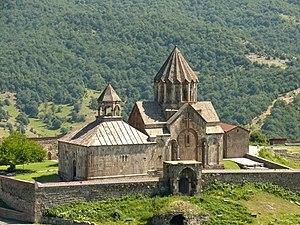
Le tourisme dans le Haut-Karabagh est une des branches de l'économie du Haut-Karabagh, actuellement dénommée République d'Artsakh. Depuis la période qui a suivi la guerre, le tourisme est l'une des priorités de l'économie du pays. Ce développement est lié à un certain nombre de problèmes à résoudre : l'absence de résolution du conflit frontalier au Haut-Karabagh, les infrastructures non complètement restaurées après la guerre. Les problèmes économiques qui découlent de la situation freinent le développement du tourisme dans cette région. La géographie du Haut-Karabagh, les curiosités historiques, culturelles, naturelles, la restauration des infrastructures, peuvent attirer les investisseurs qui participent à des forums économiques et touristiques et contribuer au développement de l'artisanat. Chaque année le nombre de touristes qui visitent le Haut-Karabagh augmente, et donne des indications sur l'attrait du tourisme dans cette région et ses perspectives d'avenir.
Gandzasar est un monastère arménien, un monument exceptionnel de la culture arménienne encore en activité. C'est un monastère de l'Église apostolique arménienne situé sur les berges de la rivière Khatchen près du village de Vank dans le Haut-Karabagh. Selon les divisions administratives du Haut-Karabagh de la République non reconnue internationalement du Haut-Karabagh, le monastère se trouve dans le raïon de Martakert du Haut-Karabagh. Par contre, selon les subdivisions de l'Azerbaïdjan, il se trouve dans le raïon de Kelbadjar en Azerbaïdjan.